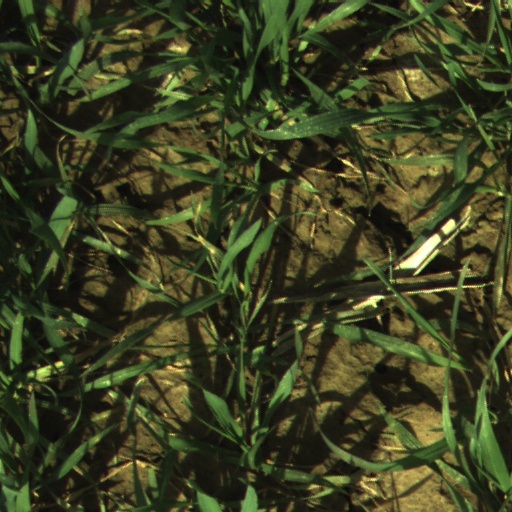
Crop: wheat